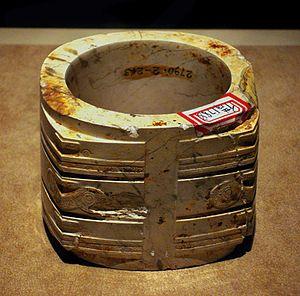
La culture de Liangzhu est la dernière culture néolithique du jade dans le delta du Yangzi, en Chine.